Bingo Bongo

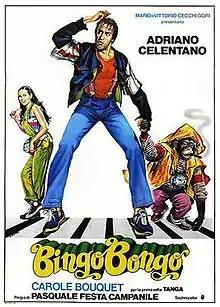
Italian theatrical release poster by Renato Casaro

Bingo Bongo is a 1982 Italian family comedy film directed by Pasquale Festa Campanile and starring Adriano Celentano as an Italian Tarzan character escaping across Milan.